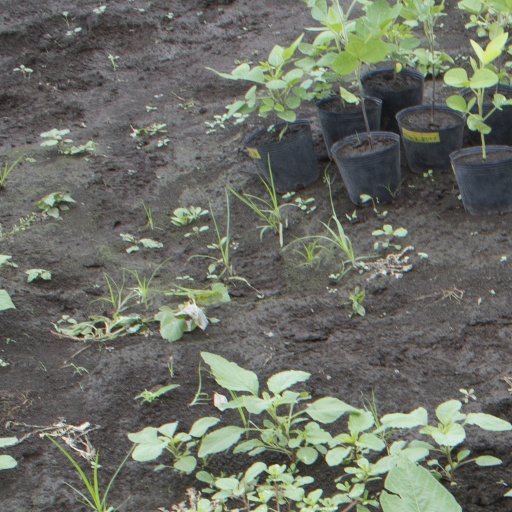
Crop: soybean